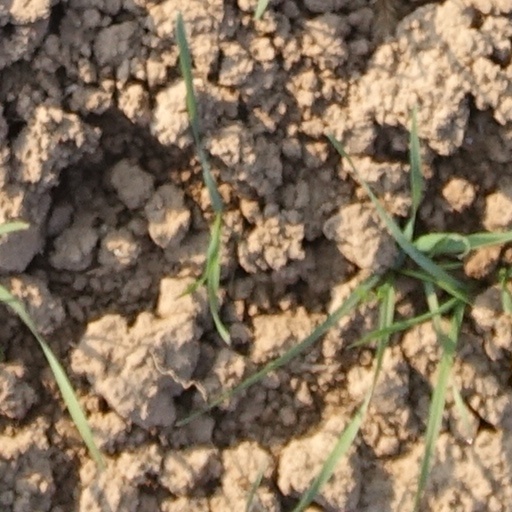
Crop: wheat